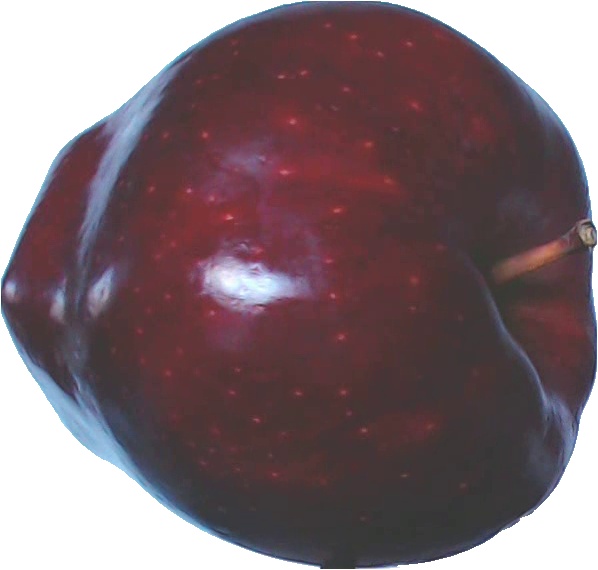
Label: apple_red_delicios_1